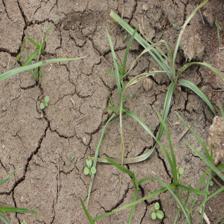
Label: Grass